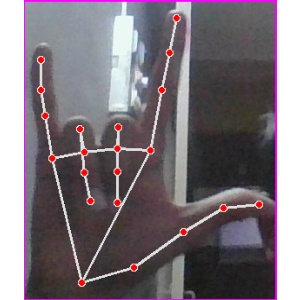
अक्षर: व